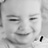
Emotion: happy